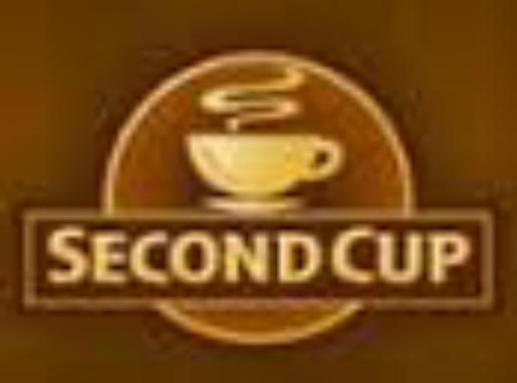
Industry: Food